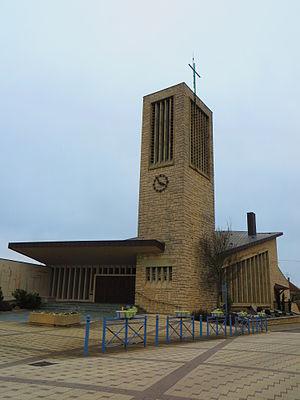
Remering Puttelange eglise
Rémering-lès-Puttelange est une commune française située dans le département de la Moselle et le bassin de vie de la Moselle-Est.